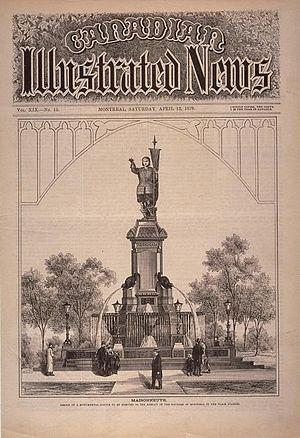
Impression - Illustration d'un projet non réalisé du monument de Maisonneuve, Place d'Armes. Encre sur papier - Photolithographie. This image is from the Canadian Illustrated News, 1869-1883, held in the Library and Archives Canada
Le Monument à Maisonneuve est une œuvre de Louis-Philippe Hébert à la mémoire de Maisonneuve, fondateur de Montréal, installée en 1895 au centre de la place d'Armes dans le Vieux-Montréal.